2017 World Men's Handball Championship

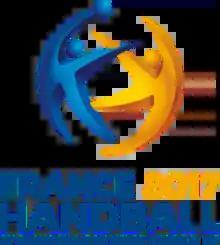

The 2017 IHF World Men's Handball Championship was the 25th event hosted by the International Handball Federation. The event was held in France from 11 to 29 January 2017.